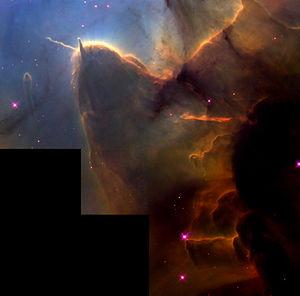
Le vingtième objet du catalogue Messier est une nébuleuse diffuse située dans la constellation du Sagittaire au voisinage immédiat du bulbe central de la Galaxie. Assez connue comme une nébuleuse en émission traversée par une nébuleuse obscure digitée qui lui donne son aspect caractéristique, ses régions externes constituent en outre une nébuleuse par réflexion dont une étoile bleue relativement brillante, au nord, révèle la présence par un vaste halo diffus de même teinte centré sur cette étoile. Un système triple d'étoiles occupe le centre de la région émissive de la nébuleuse, à la manière du Trapèze de la nébuleuse d'Orion.